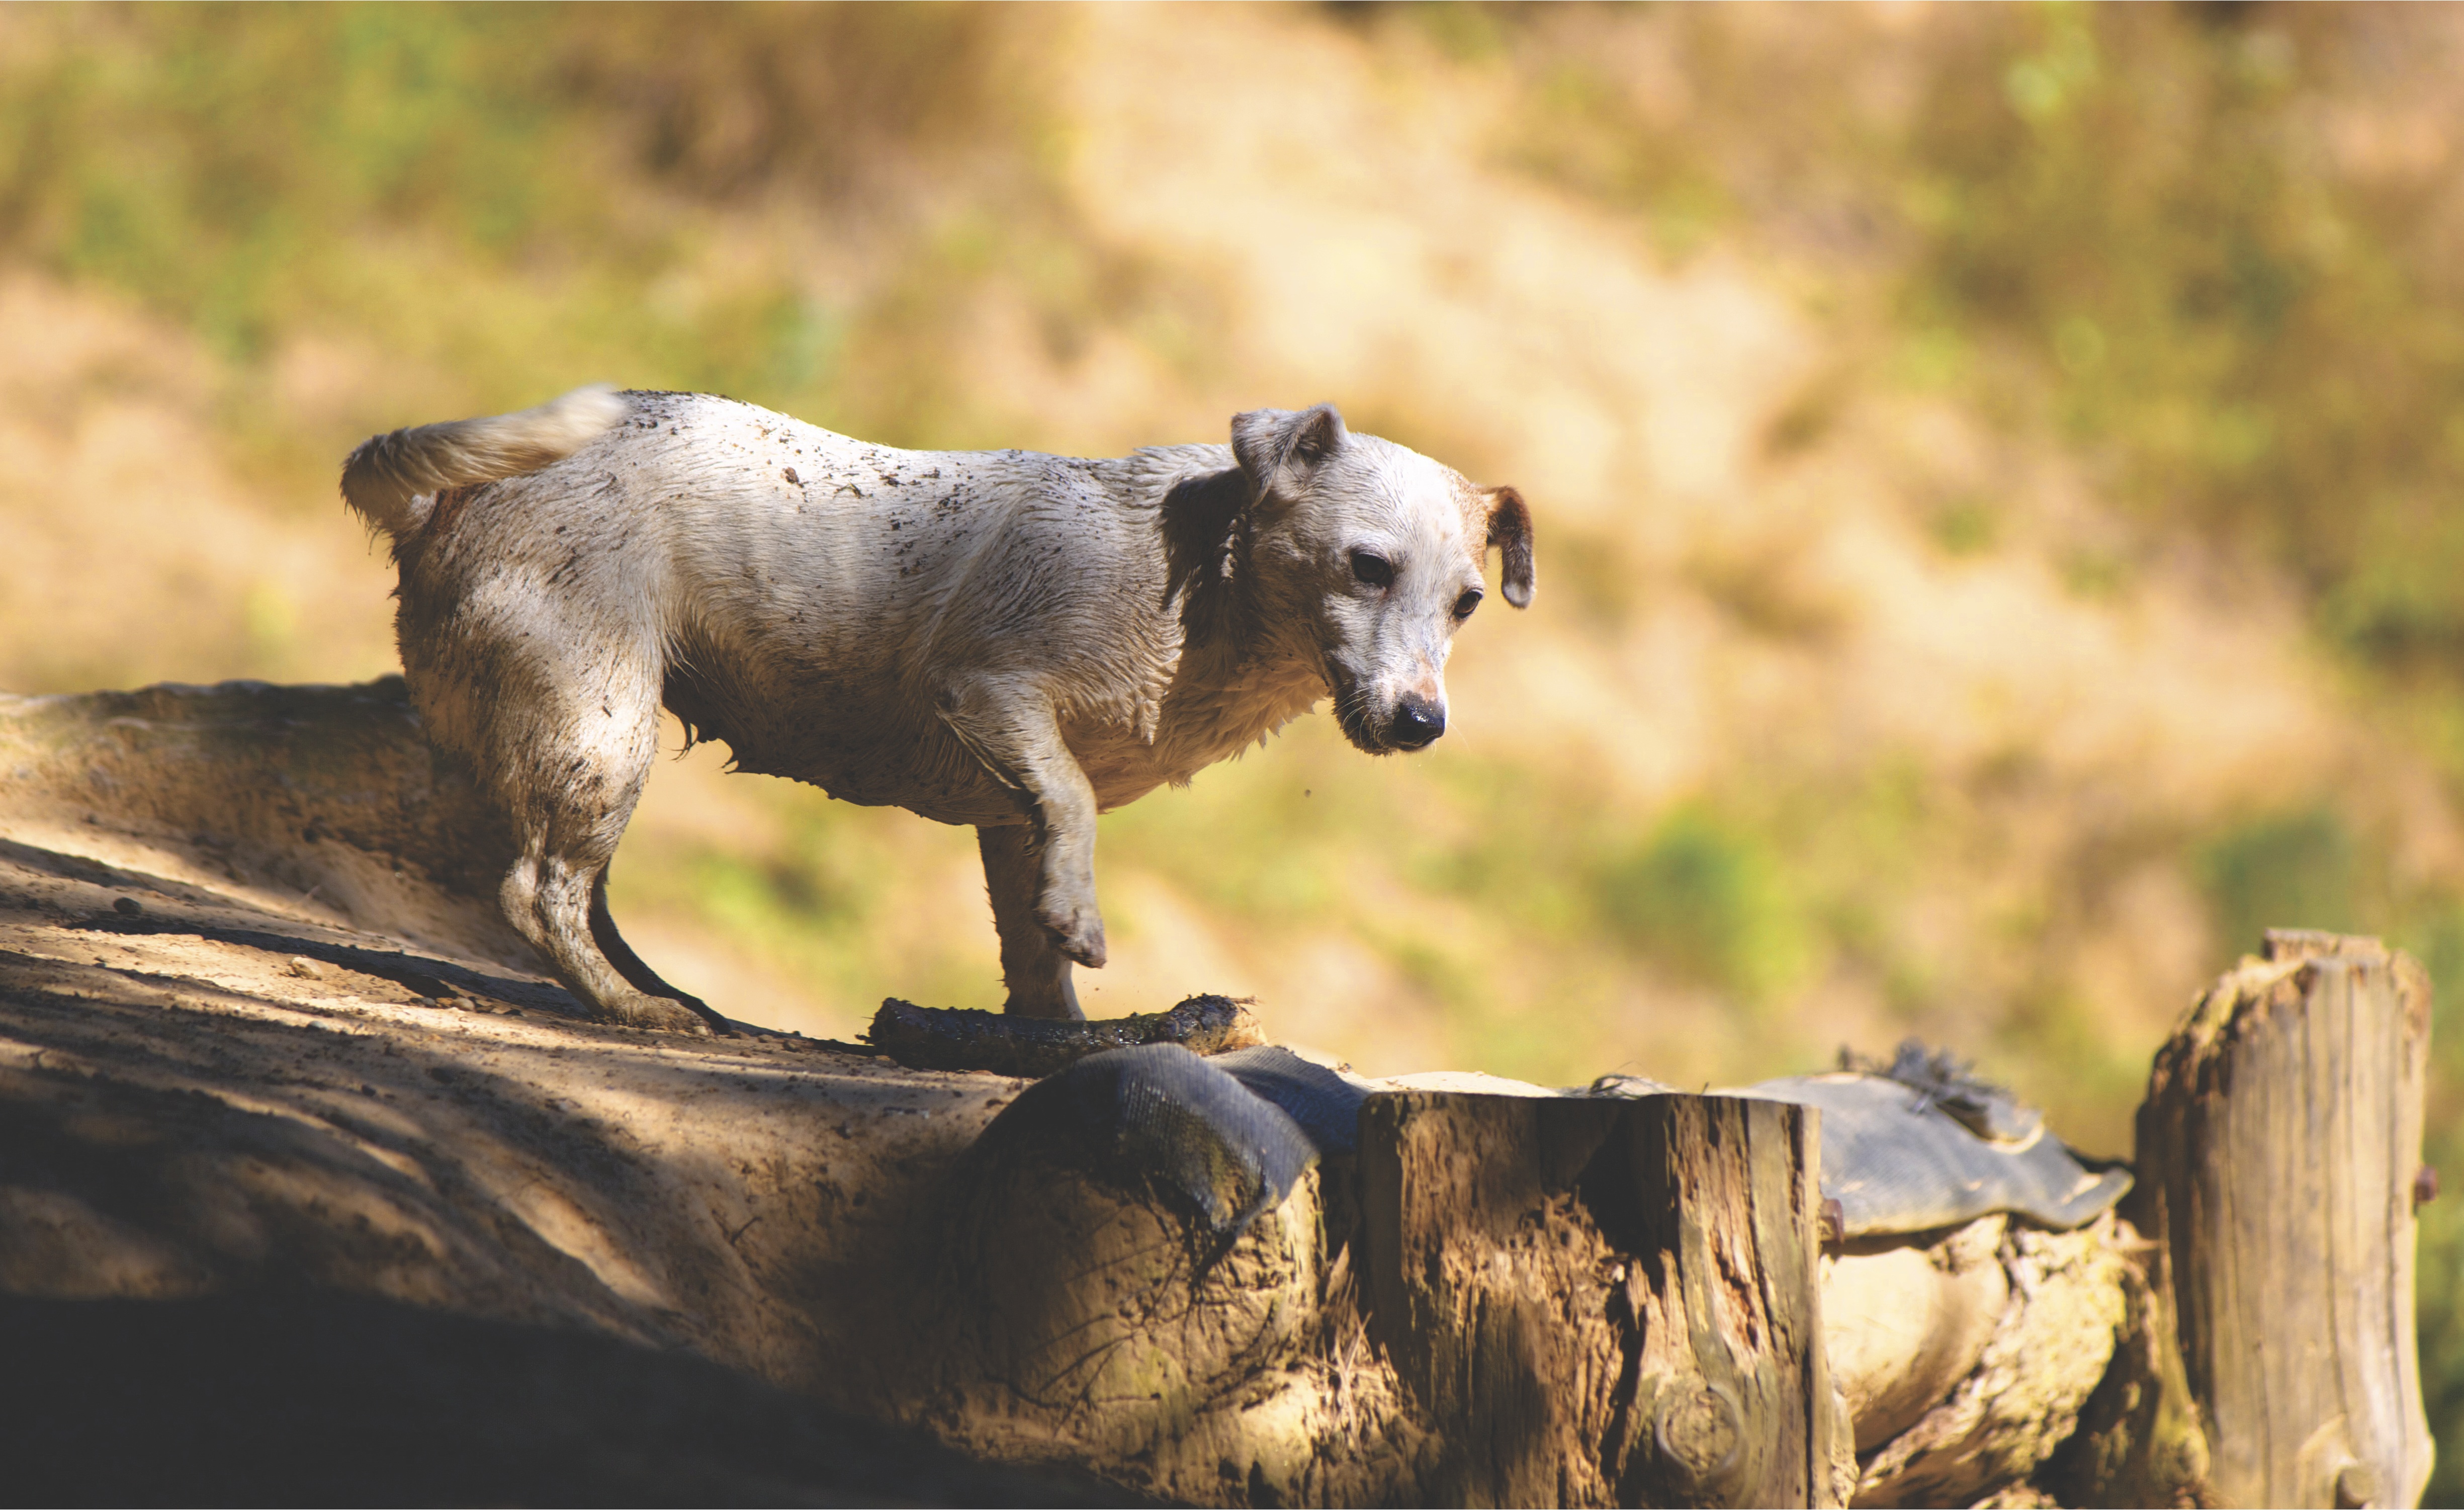
dog, animal, wildlife, pet, macro, sheep, mammal, dirty, fauna, sheeps, safari, old world monkey, animal photography